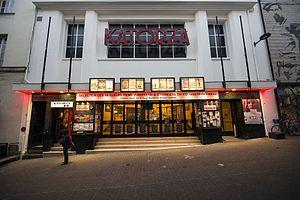
Le cinéma Katorza à Nantes en janvier 2017.
La rue Corneille est une voie du centre-ville de Nantes, en France.